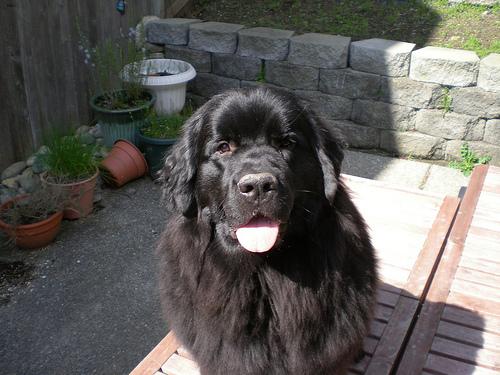
Breed: newfoundland